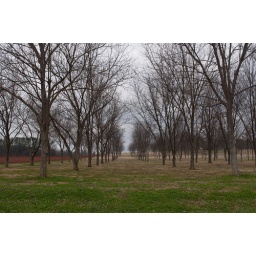
Was driving from school and just had to stop my car in the middle of the street to get this shot